Epsom, New Zealand

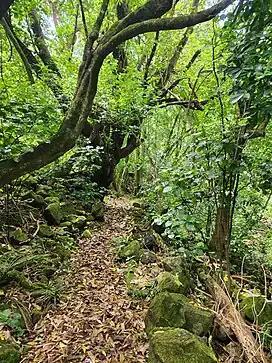
The Almorah Rock Forest is a rare biome in the Auckland Region, formed in low-soil areas on the volcanic rock deposits of Maungawhau / Mount Eden. Currently only of rock forest remain

Epsom is an inland suburb in the central Auckland isthmus. While the suburb has no concrete landmarks that differentiate Epsom from surrounding areas, Epsom is primarily a valley enclosed by four volcanoes of the Auckland volcanic field: Maungawhau / Mount Eden to the northwest, Tītīkōpuke / Mount Saint John to the northeast, Maungakiekie / One Tree Hill to the southeast and Te Tātua a Riukiuta / Three Kings to the southwest. Prior to European settlement, the Epsom valley was the location of numerous streams which flowed northwards towards the Waitematā Harbour. Since the 1960s, the corner of Manukau Road and Great South Road has popularly been understood as the beginning of Epsom.